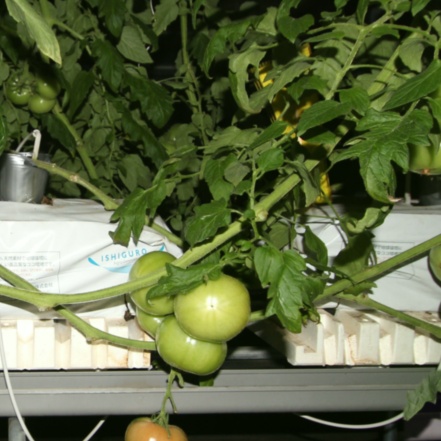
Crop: tomato